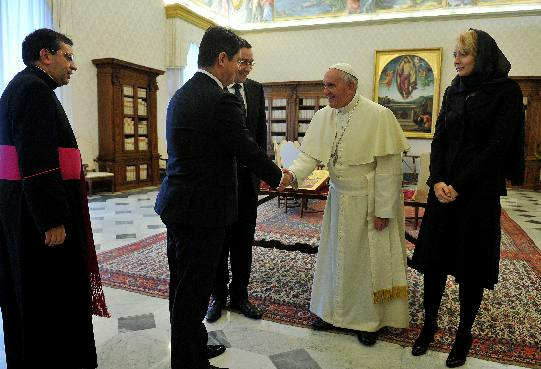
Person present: Yes